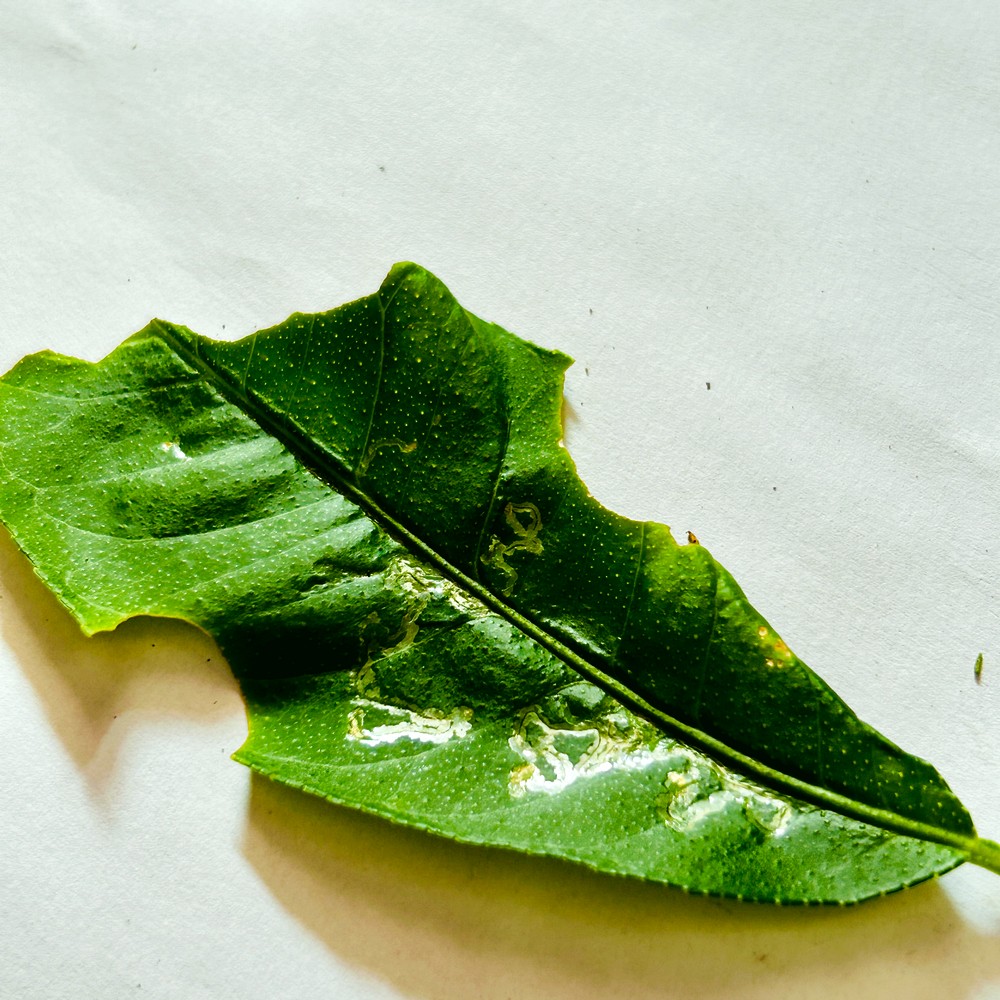
Label: Deficiency Leaf